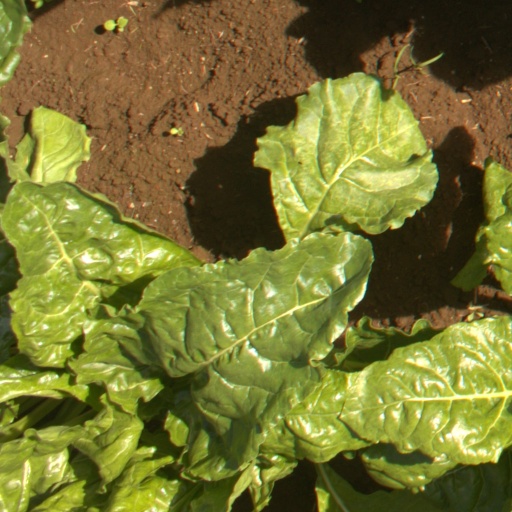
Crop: sugar beet